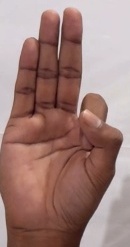
ASL sign: F